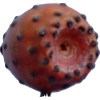
Label: cactus_fruit_red